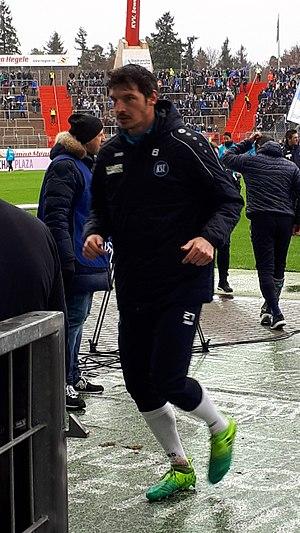
Dominik Stroh-Engel est un joueur de football allemand qui évolue au poste d'attaquant.